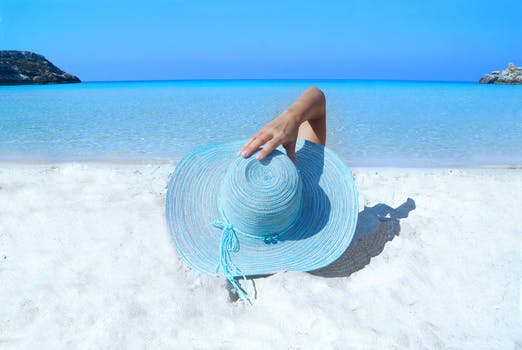
Label: No Watermark